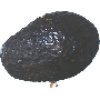
Label: Avocado ripe 1